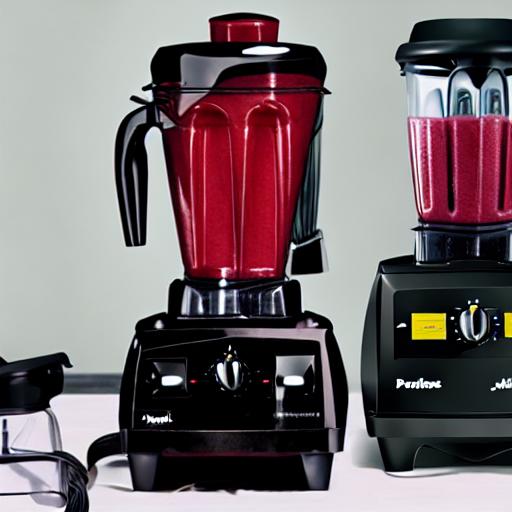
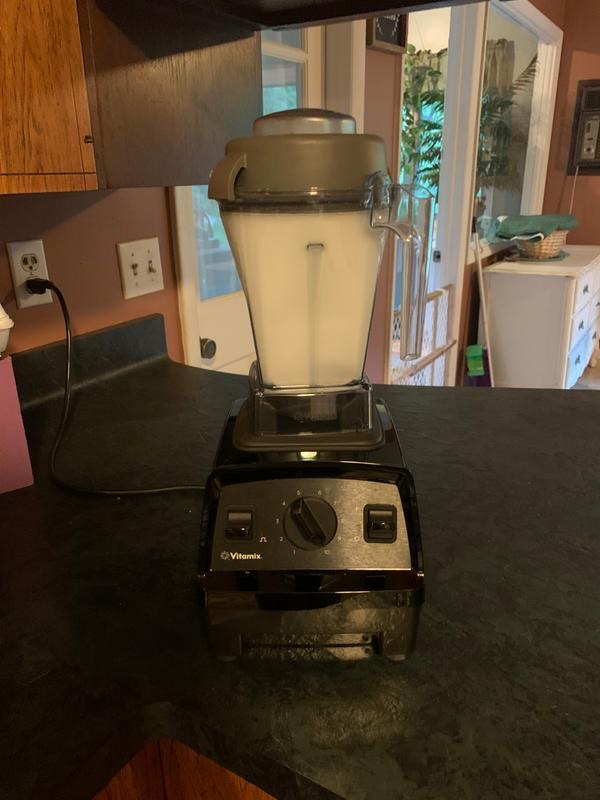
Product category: items_blender
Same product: no